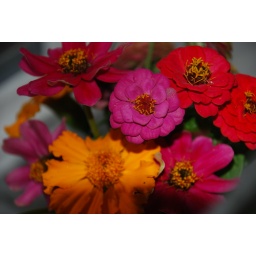
Zinnias are one of my favorite sumemr flowers. These are especailly colorful sitting in shadow in lancaster, PA.